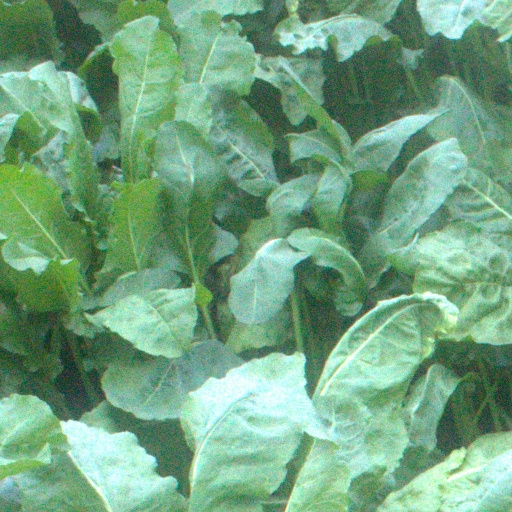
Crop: sugar beet